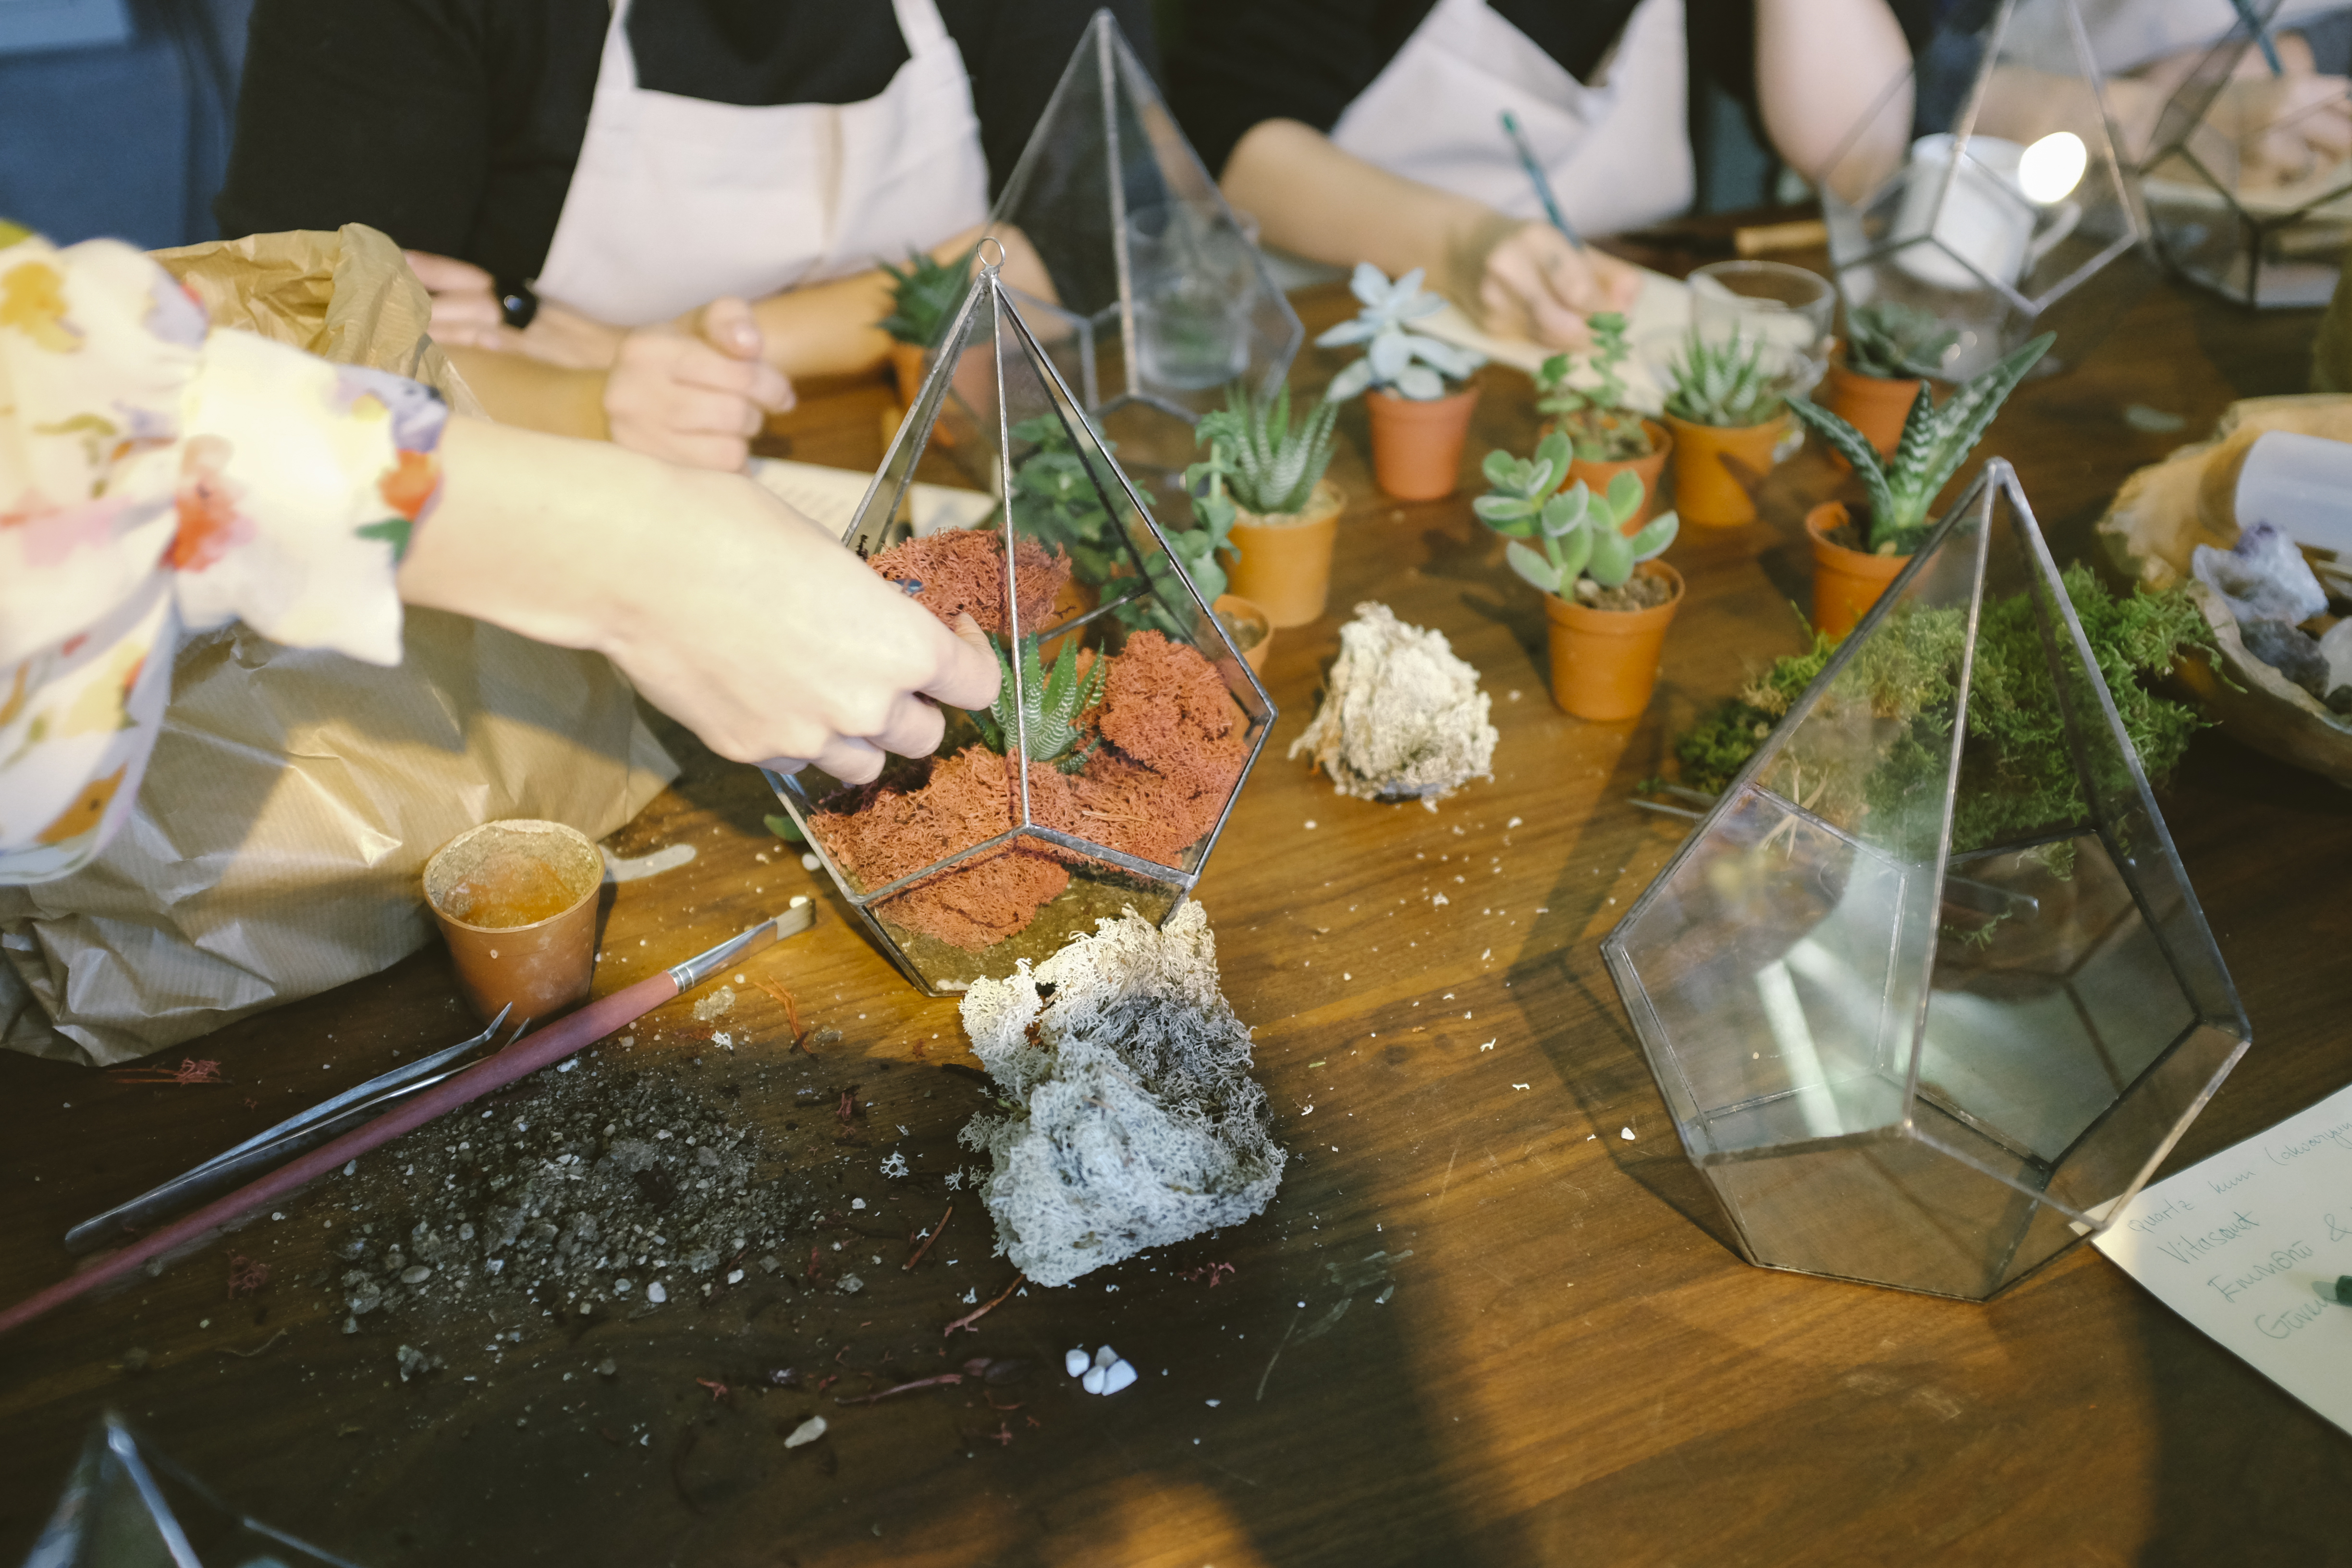
table, plant, glass, pot, dish, meal, food, shadow, indoor, soil, paintbrush, cuisine, publicdomain, pottedplant, gardening, terrarium, gardener, sense